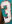
Number: 3